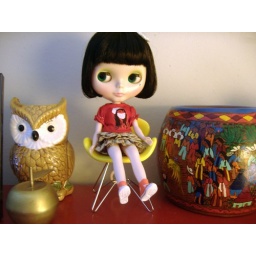
Sitting in her cute yellow chair. The chair was gifted to us by Miss Julia!